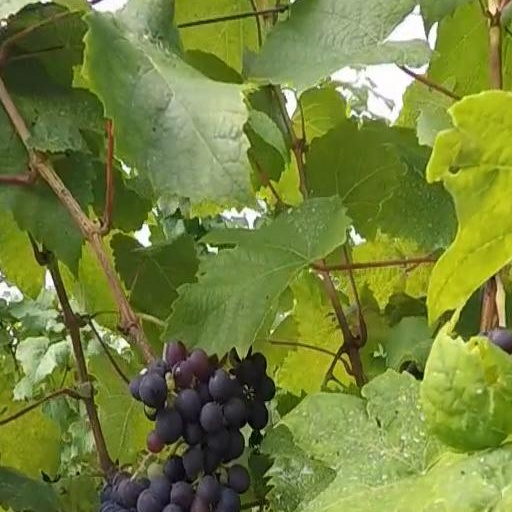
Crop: grape